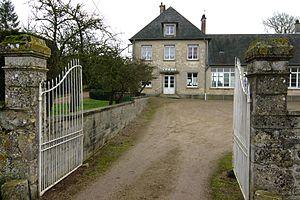
La Mairie de Rônai, Orne.
Rônai est une commune française, située dans le département de l'Orne en région Normandie, peuplée de 171 habitants.